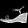
Label: Sandal